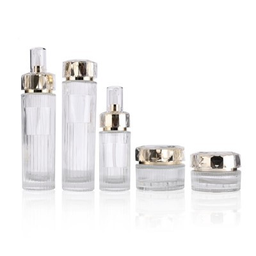
Label: glass